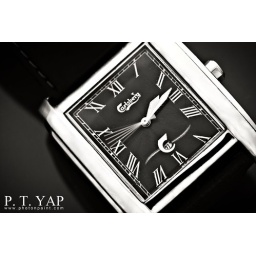
Lighted by window light coming from the top of the watch. Polarizer used to cut down on glass reflection.